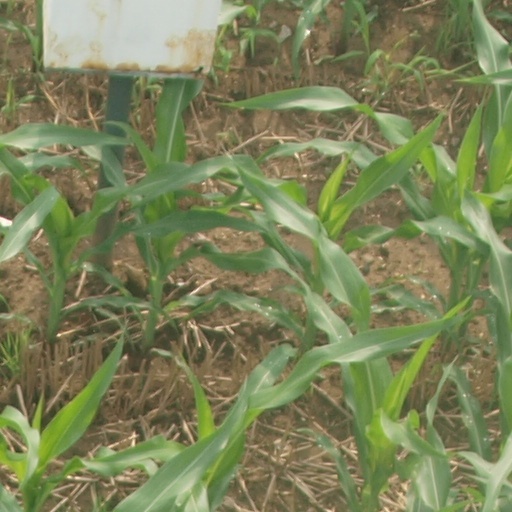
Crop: maize; corn